República Mista

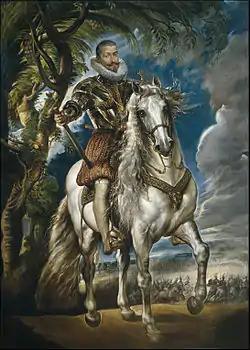
"República Mista" was dedicated to the 1st Duke of Lerma, the first great "valido" and initiator of the phenomenon.

Tomás Fernández de Medrano's vision of kingship, rooted in sacred distance, obedience, and divine legitimacy, naturally called for a trusted intermediary to manage public affairs. In this context, the figure of the valido emerged not as a rival to the monarch, but as a functional extension of his will: a visible minister acting on behalf of an invisible king.